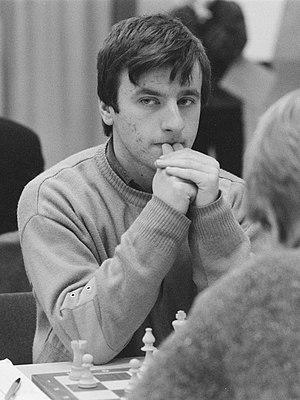
Kiril Dimitrov Georgiev est un grand maître international d'échecs bulgare, trois fois champion de Bulgarie. De 2002 à 2004, il a été affilié à la fédération d'échecs de Macédoine. Il est à nouveau affilié à la fédération macédonienne depuis août 2018.